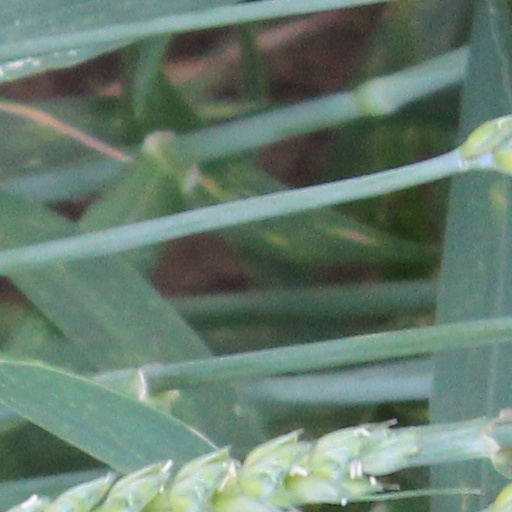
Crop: wheat